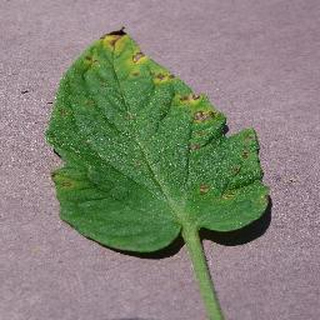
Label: tomato_septoria_leaf_spot